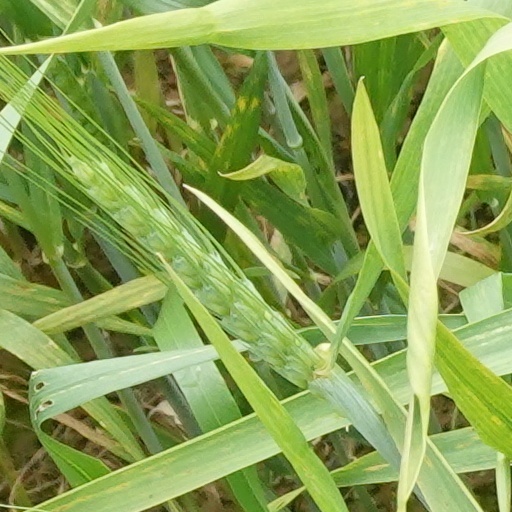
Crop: wheat